Sana Saeed

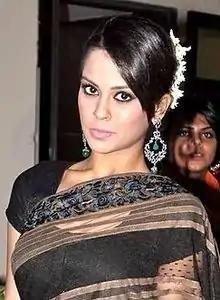
Saeed at the Global Peace Fashion Show, 2013

Sana Saeed (born 22 September 1988) is an Indian actress and model, who primarily appears in Bollywood films and Indian television. Her first appearance was as a child artist in "Kuch Kuch Hota Hai" (1998) and continued to do so in films like "Har Dil Jo Pyar Karega" (2000) and "Badal" (2000). She also appeared in television shows such as "Babul Ka Aangann Chootey Na" (2008) and "Lo Ho Gayi Pooja Iss Ghar Ki" (2008).